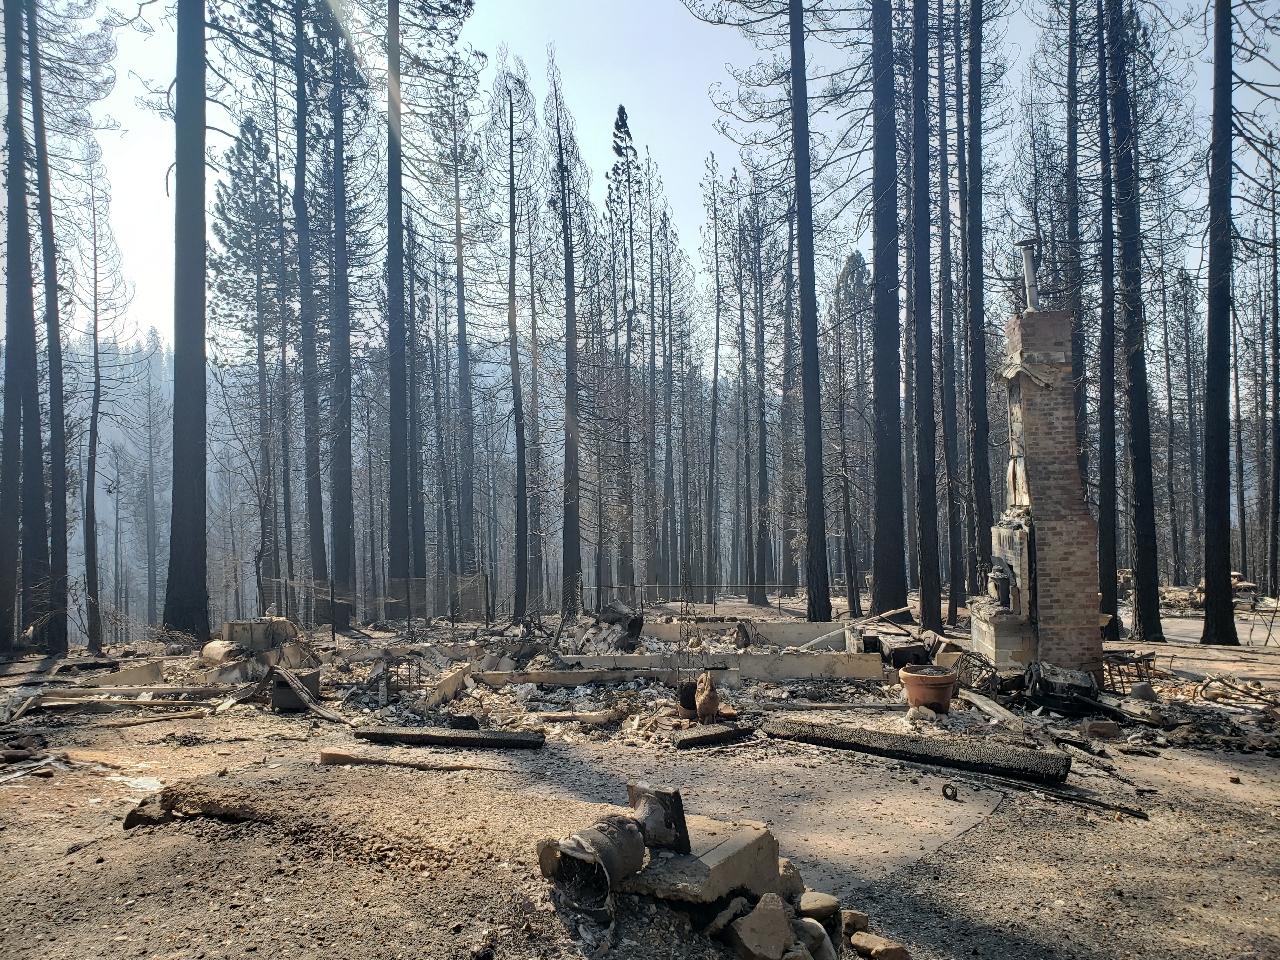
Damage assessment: destroyed